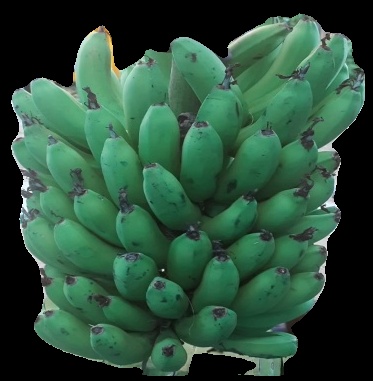
Variety: pachbale
Grade: grade2